City and Regional Magazine Association

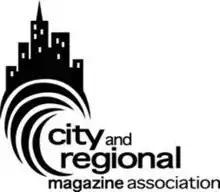
City and Regional Magazine Association logo

The City and Regional Magazine Association (CRMA) is an American nonprofit organization founded in 1978 that facilitates professional development and training for member magazines and methods for exchanging information and ideas.